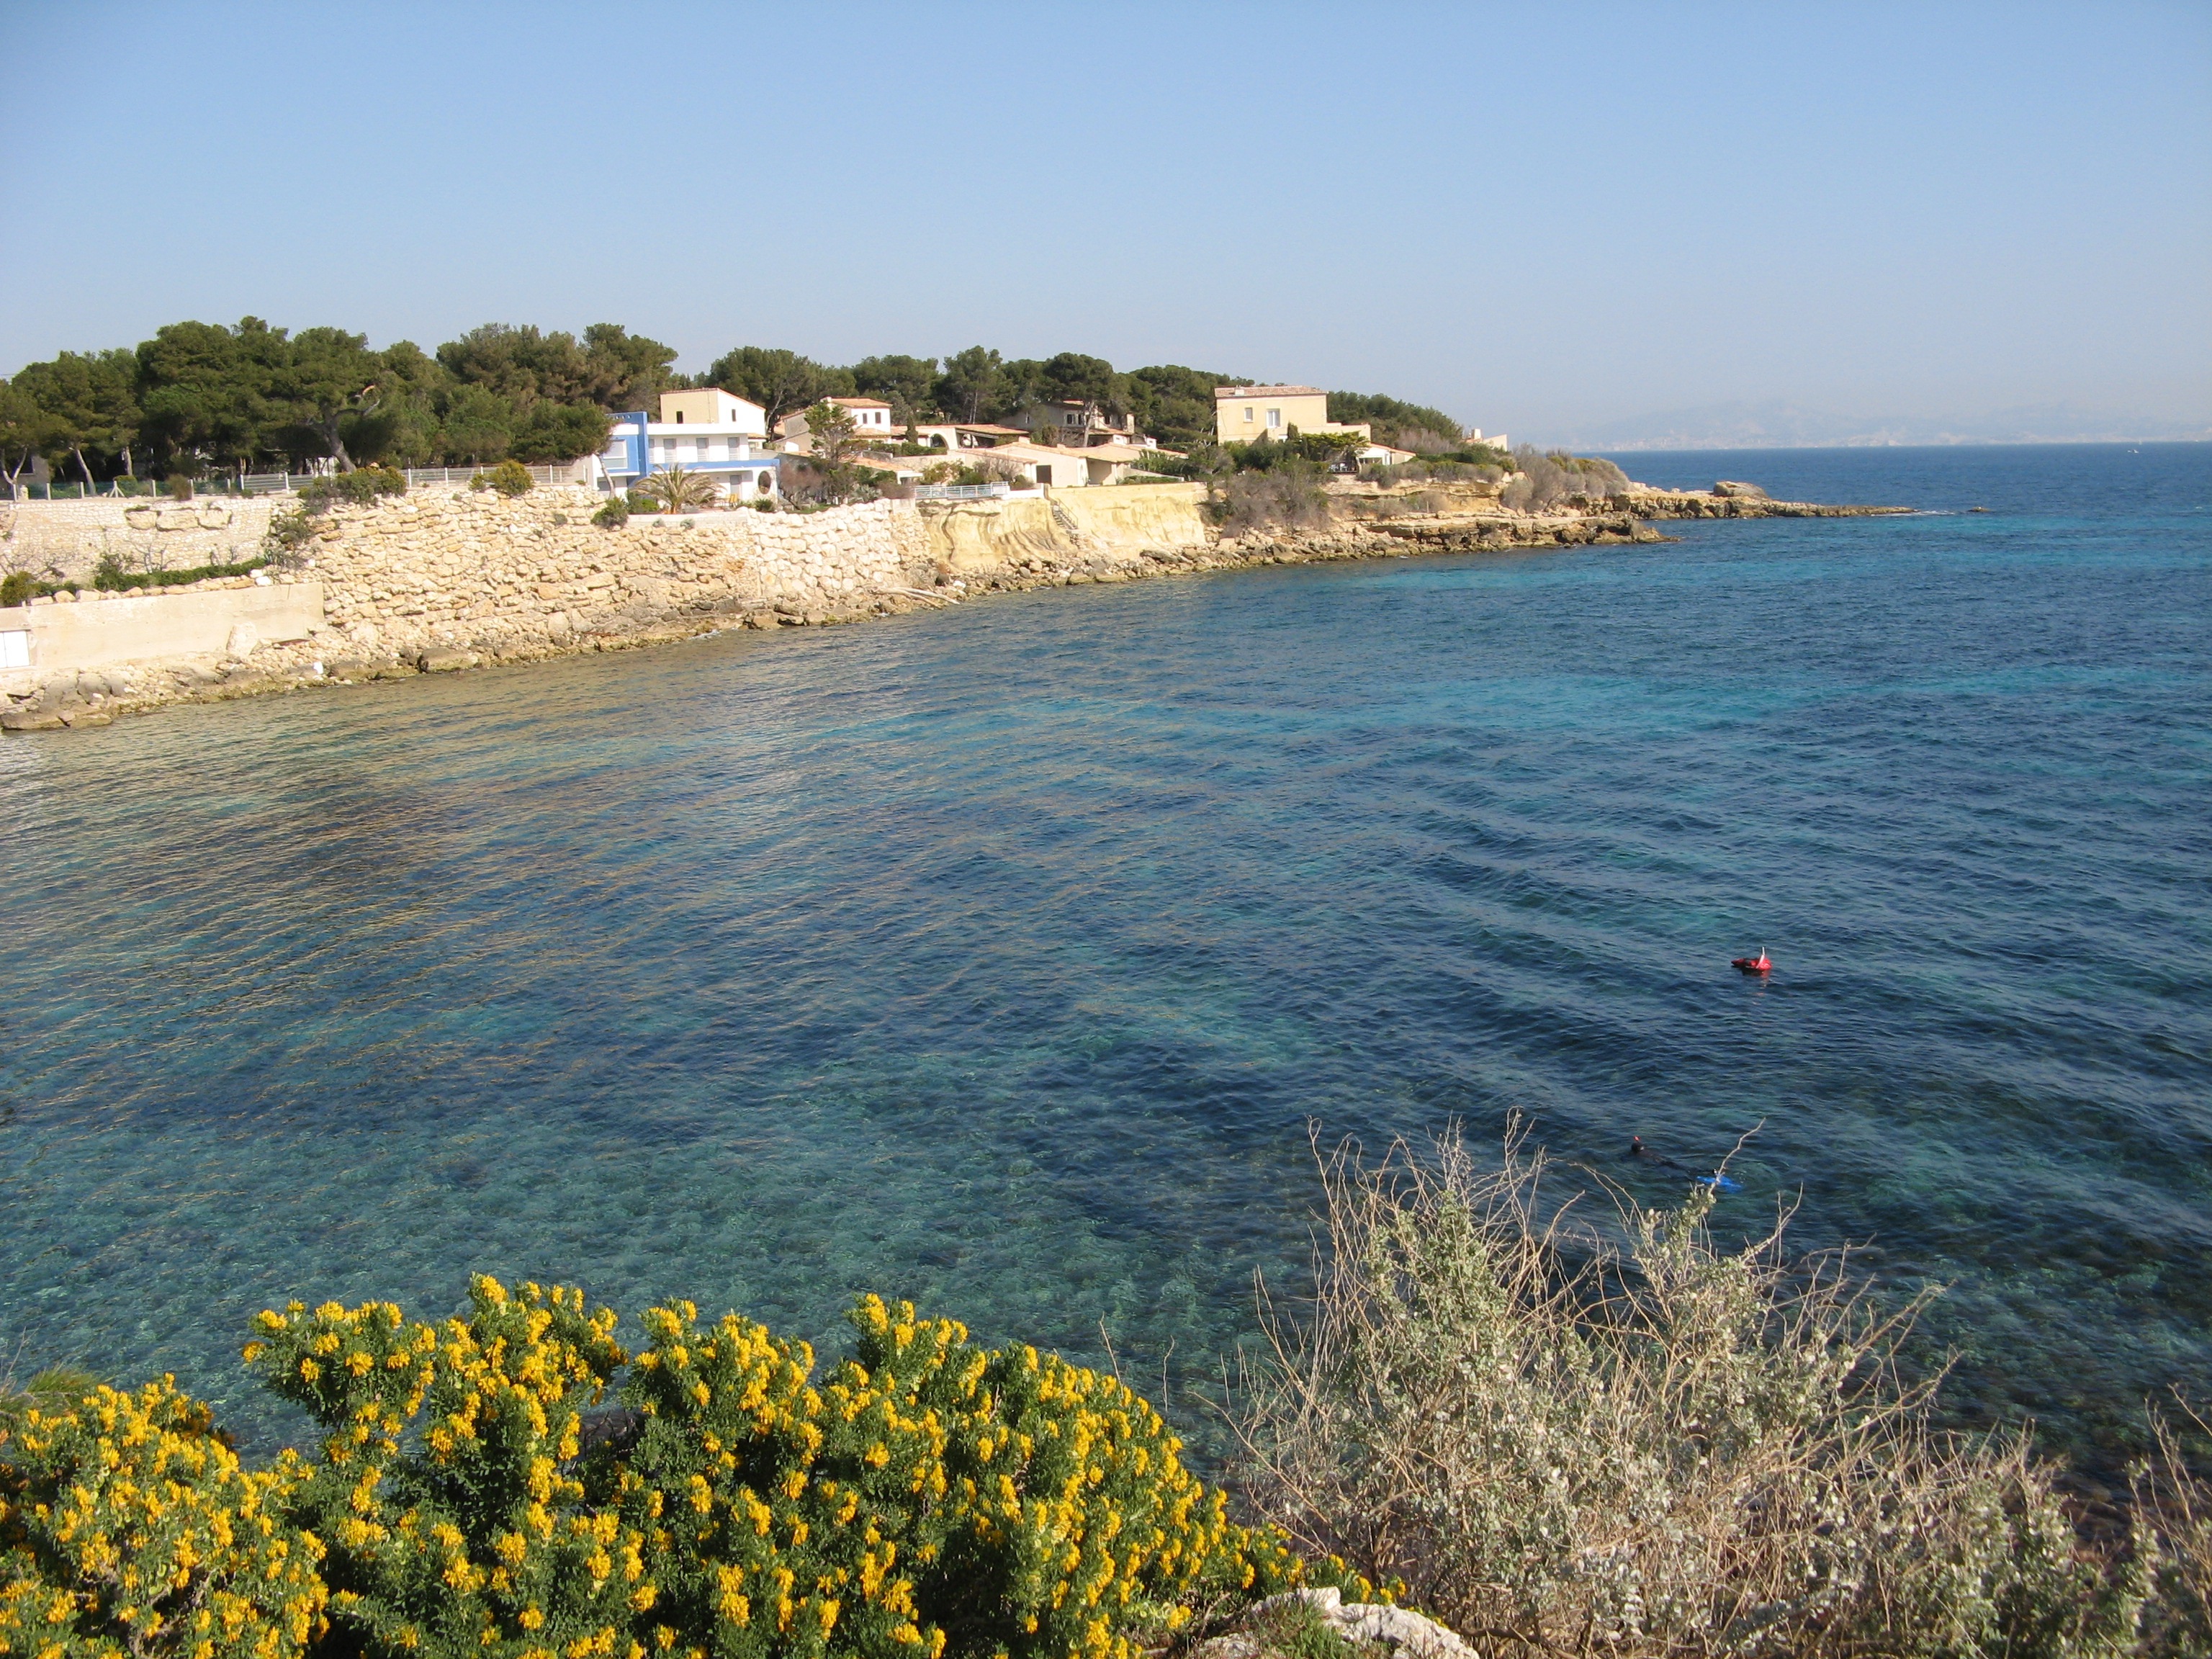
beach, sea, coast, ocean, shore, cliff, cove, mediterranean, bay, tourism, terrain, body of water, marseille, cape